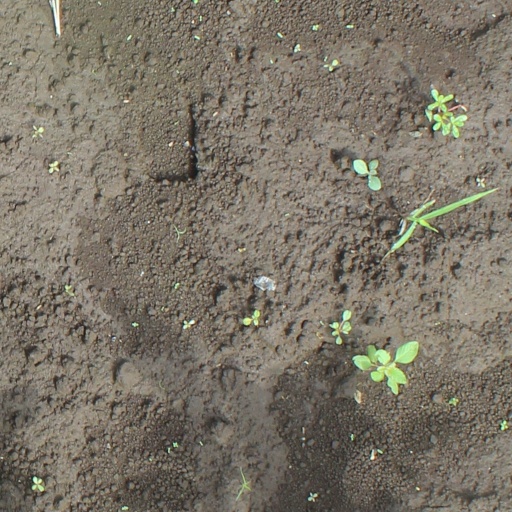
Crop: soybean